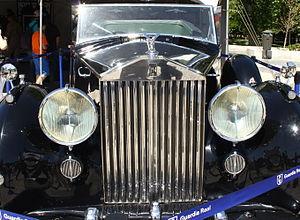
Dans l'industrie automobile, une calandre couvre une ouverture dans la carrosserie d'un véhicule pour permettre une entrée d'air. La plupart des véhicules disposent d'une calandre à l'avant du capot pour protéger le radiateur et le moteur. Merriam-Webster décrit les calandres comme « un réseau formant une barrière ou un écran; en particulier une extrémité ornementale avant d'une automobile. » D'autres placements communs de la calandre sont sous le pare-chocs avant, à l'avant des roues, dans la cheminée de ventilation de la cabine ou sur le couvercle du coffre arrière.